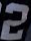
Number: 2